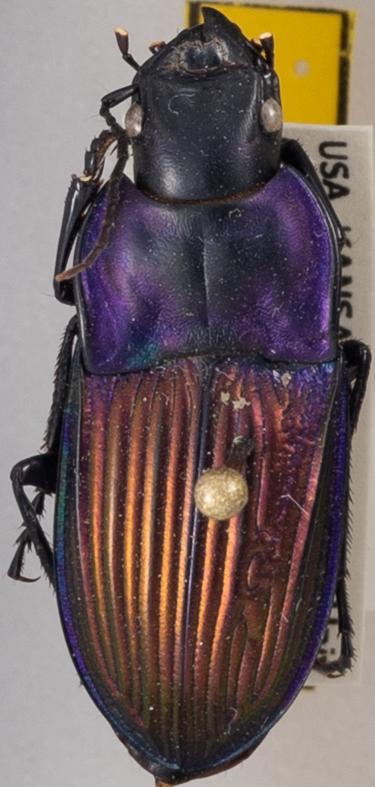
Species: Dicaelus purpuratus splendidus
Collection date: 2022-06-29
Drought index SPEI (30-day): -0.8
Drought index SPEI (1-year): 0.32
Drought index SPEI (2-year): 0.47